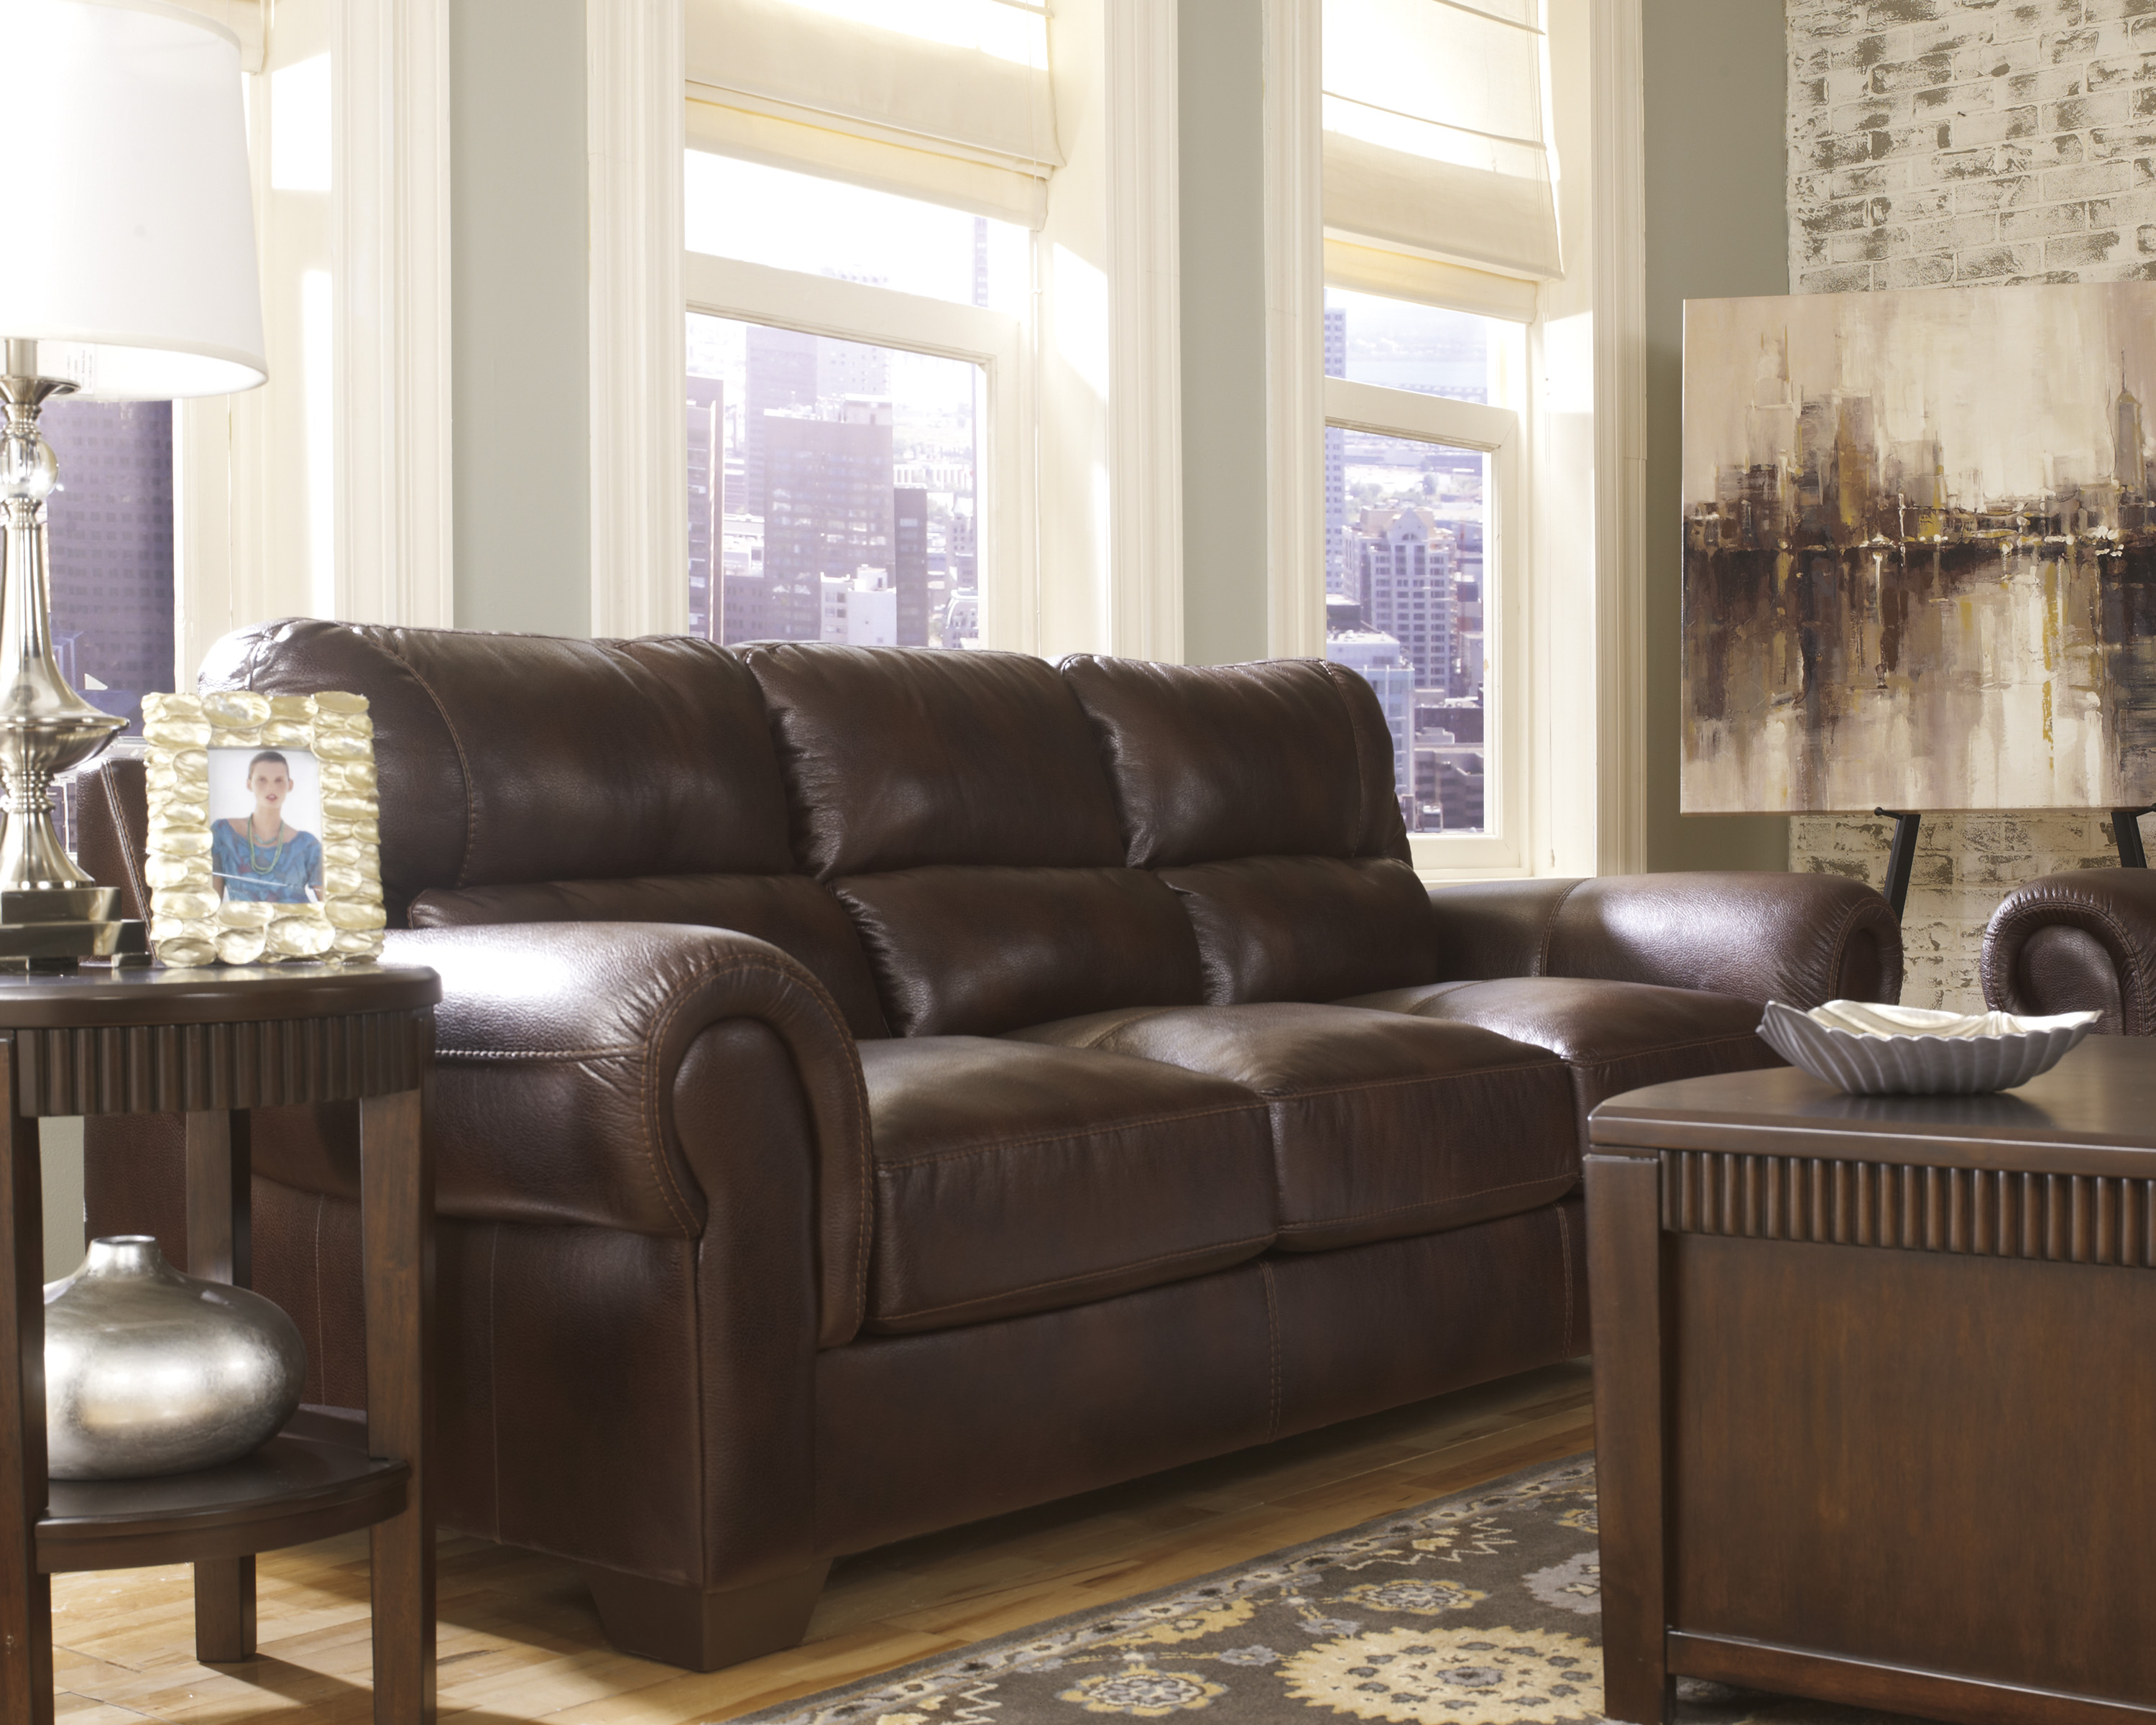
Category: sofa